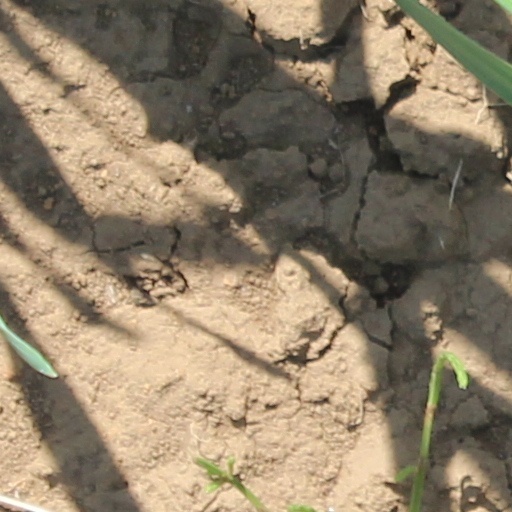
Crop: wheat